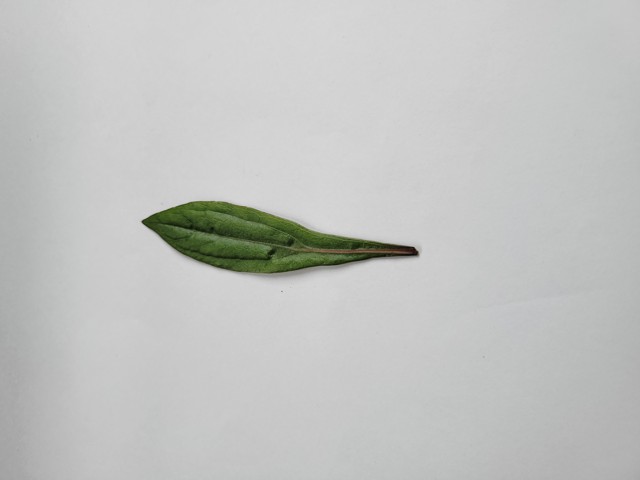
Plant: ayapan